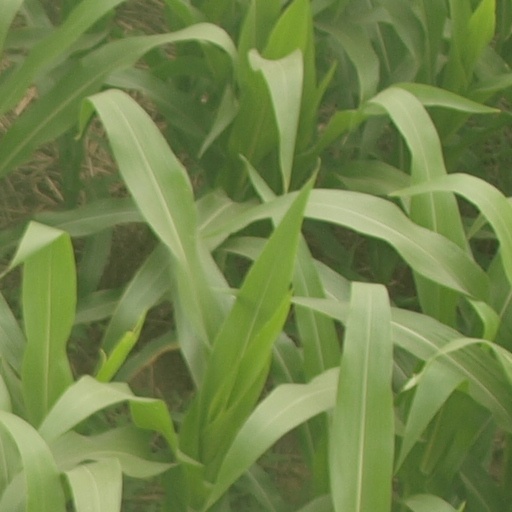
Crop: maize; corn